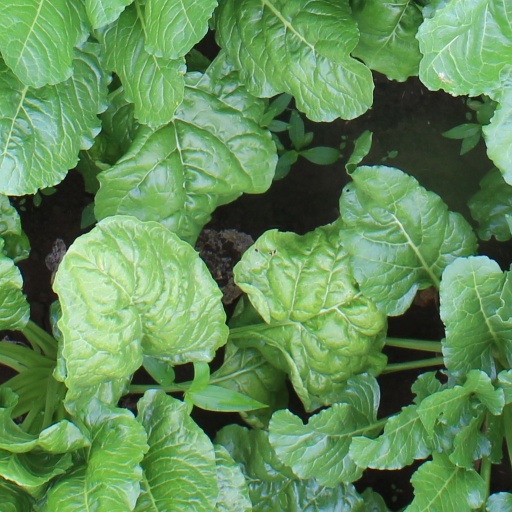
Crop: sugar beet